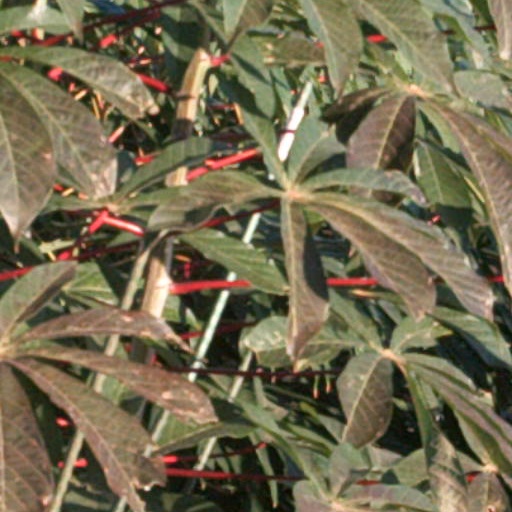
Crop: cassava